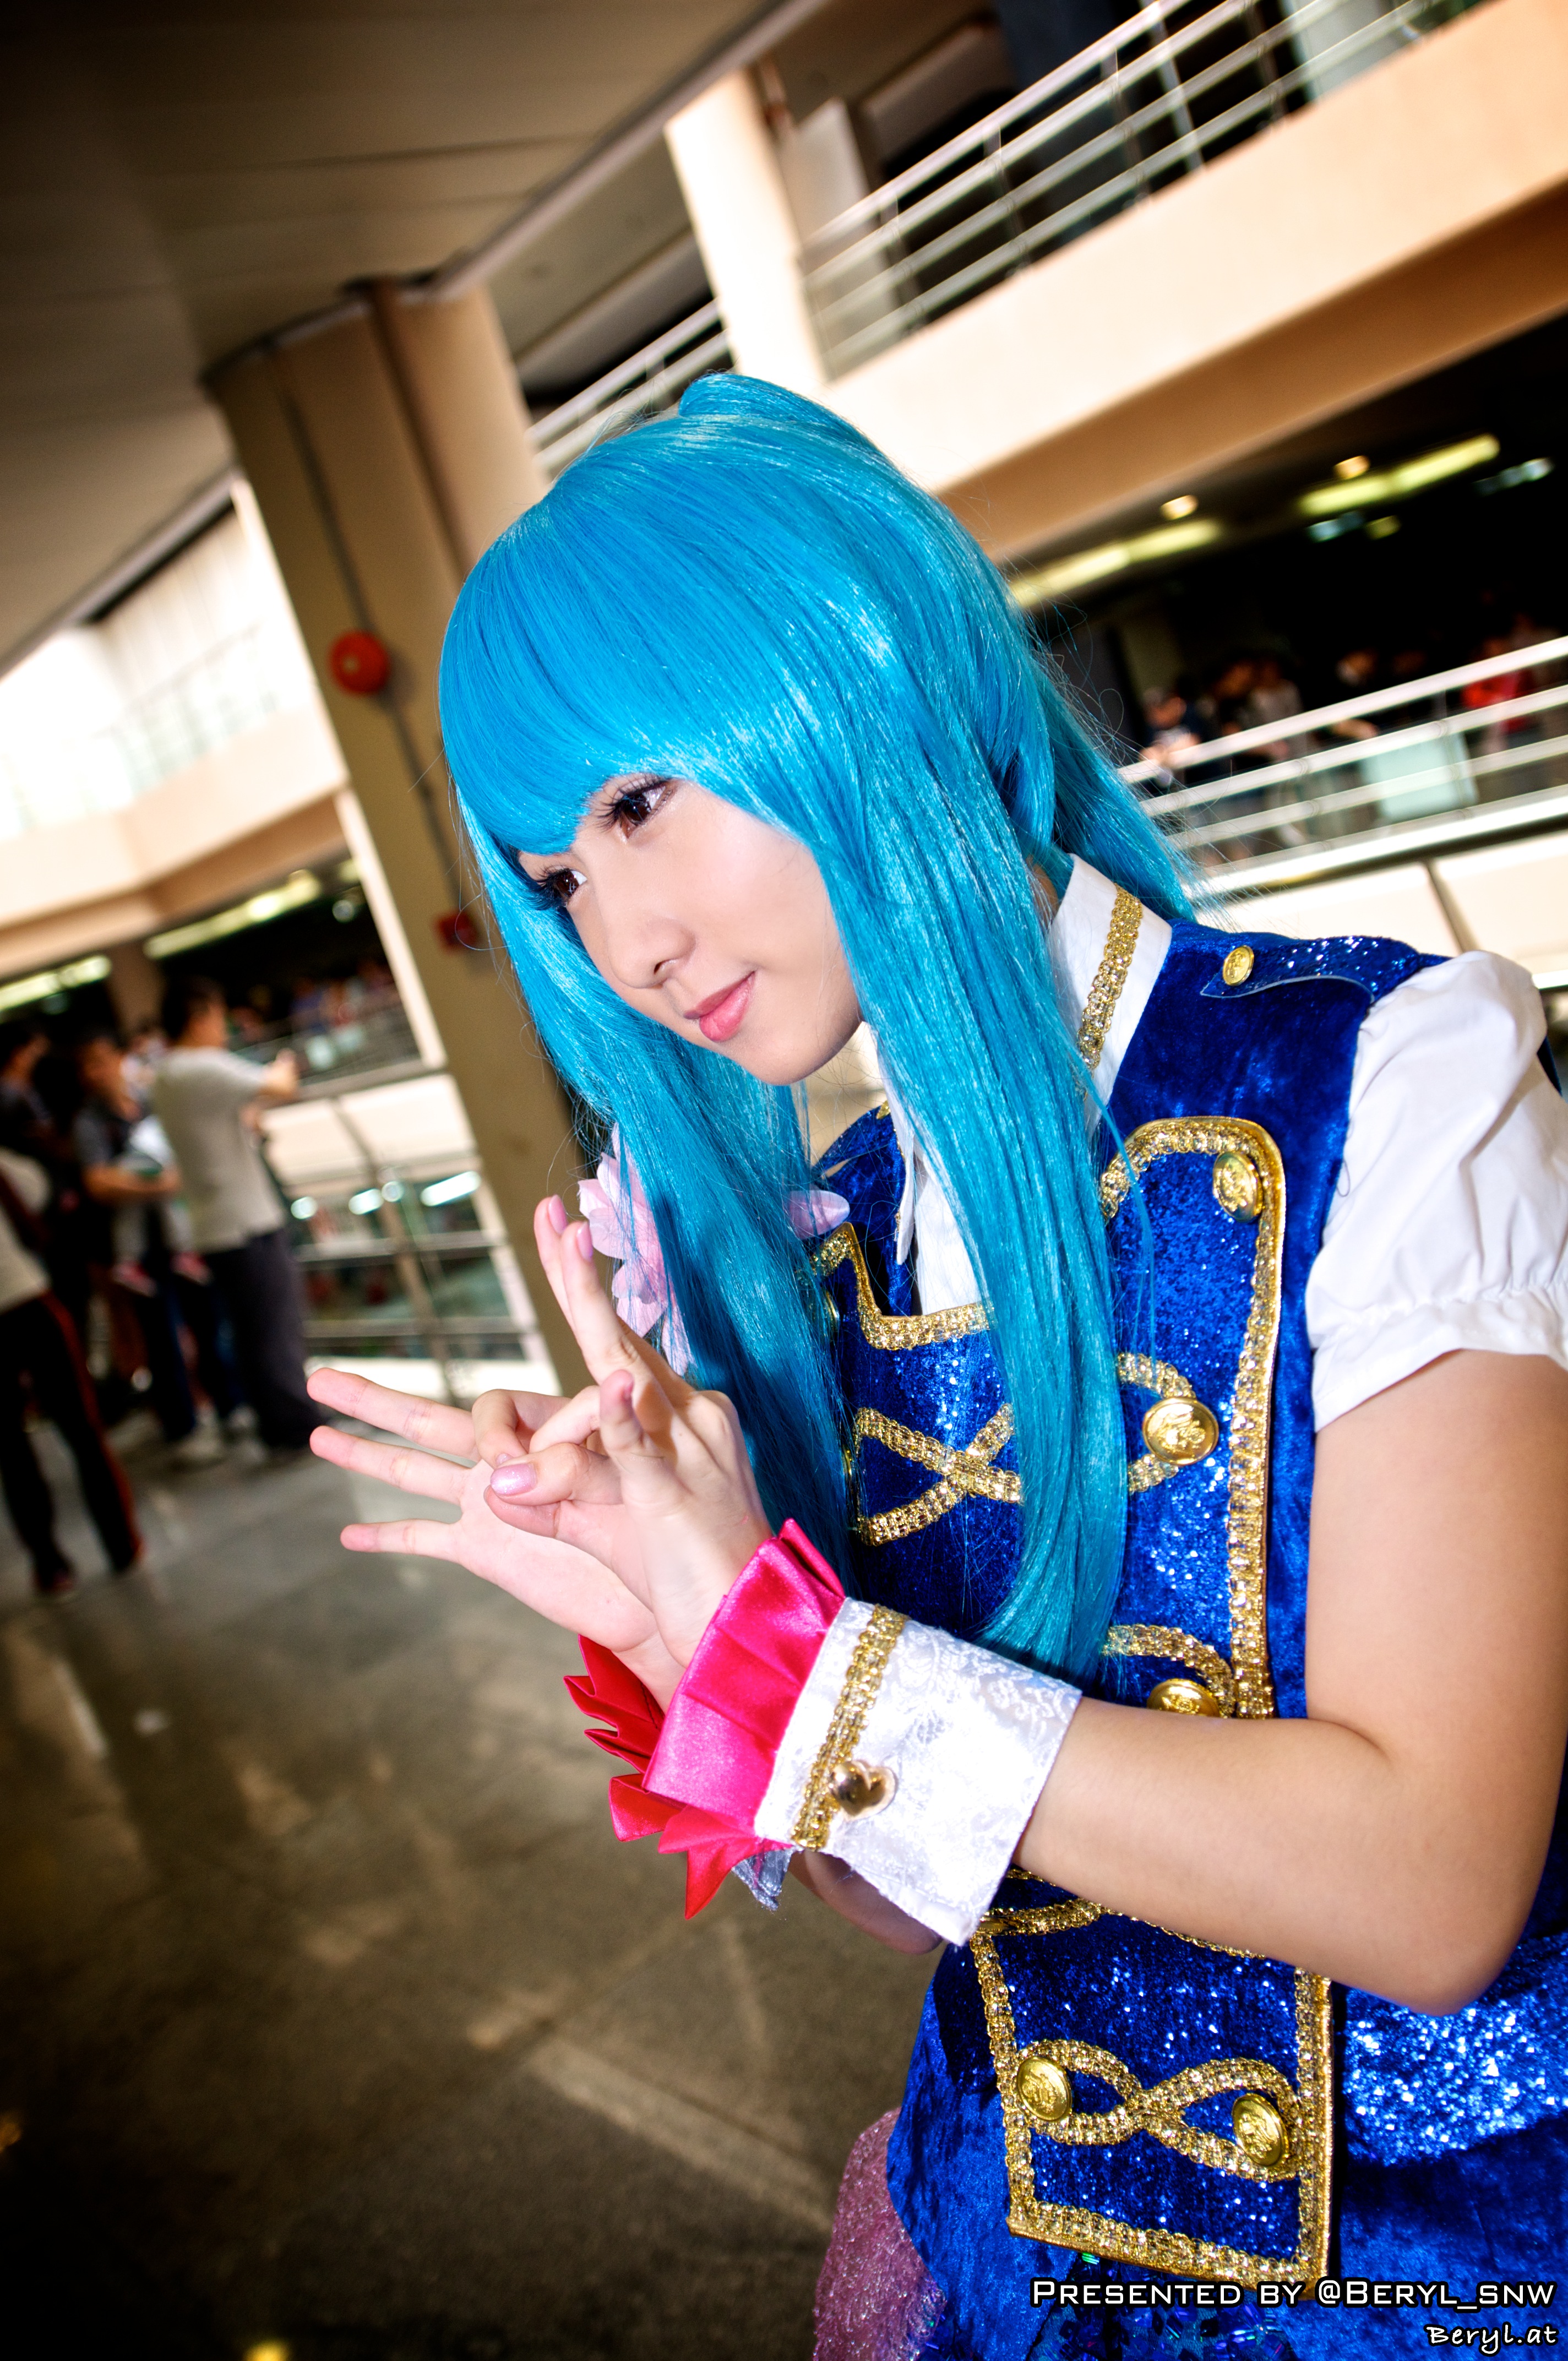
girl, game, cute, blue, clothing, cosplay, girls, japanese, costume, games, anime, comic, comiccon, cos, con, convention